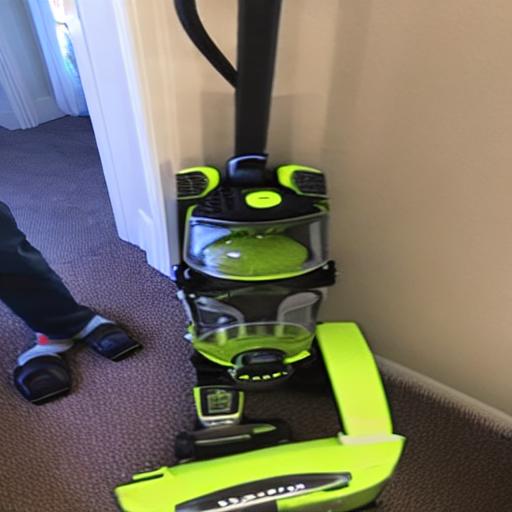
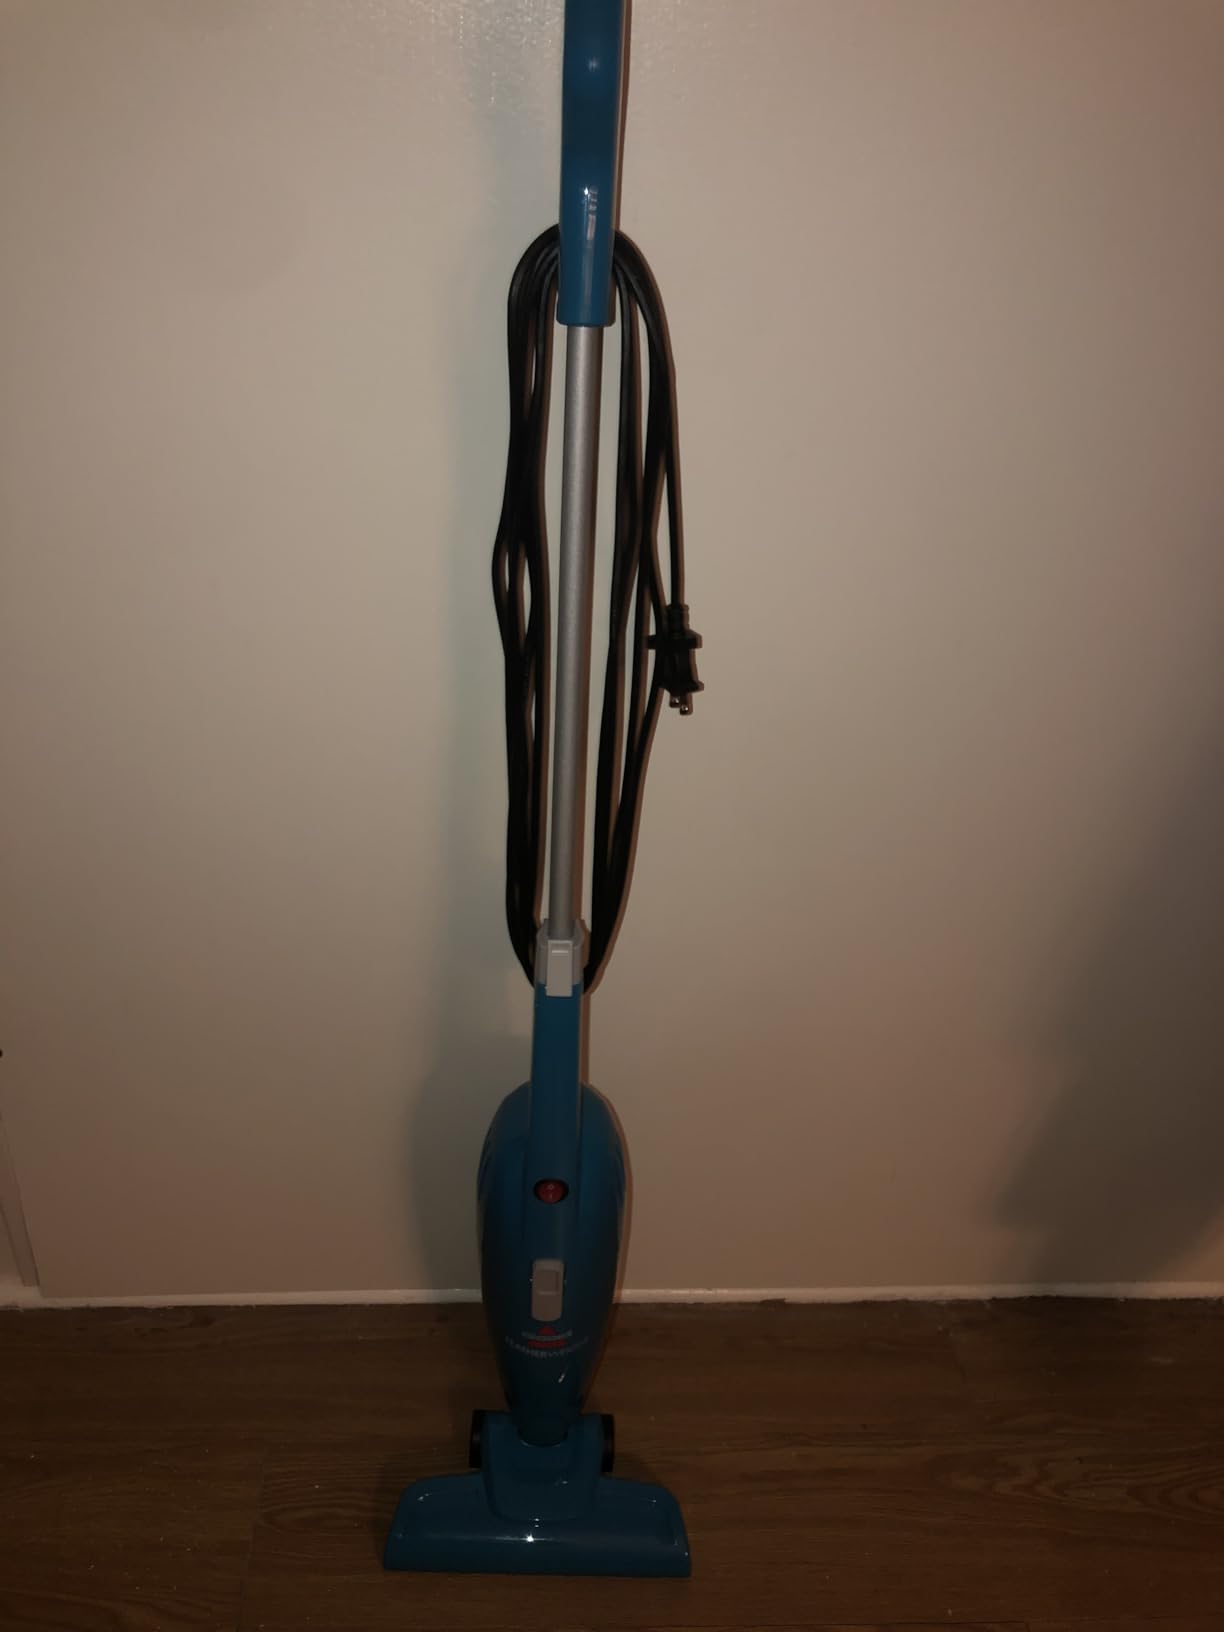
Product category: items_vacuum
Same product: no